Martin St. Louis

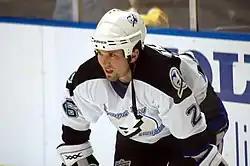
St. Louis with the Tampa Bay Lightning in January 2006.

A few teams expressed interest in St. Louis. He chose to sign with the Tampa Bay Lightning as he believed they were the most likely to give him playing time in the NHL. He made his debut with the team on October 6, 2000. He struggled at first, failing to score a goal in the first six weeks of the season and again found himself out of the lineup at times. Realizing that he was at a career crossroads, St. Louis abandoned the changes to his game that his NHL coaches had impressed on him, trusting his own instincts. He scored his first goal of the season in on November 22, 2000, and finished the season playing in 78 games with 18 goals, 22 assists and 40 points – 34 of which came after December 1.